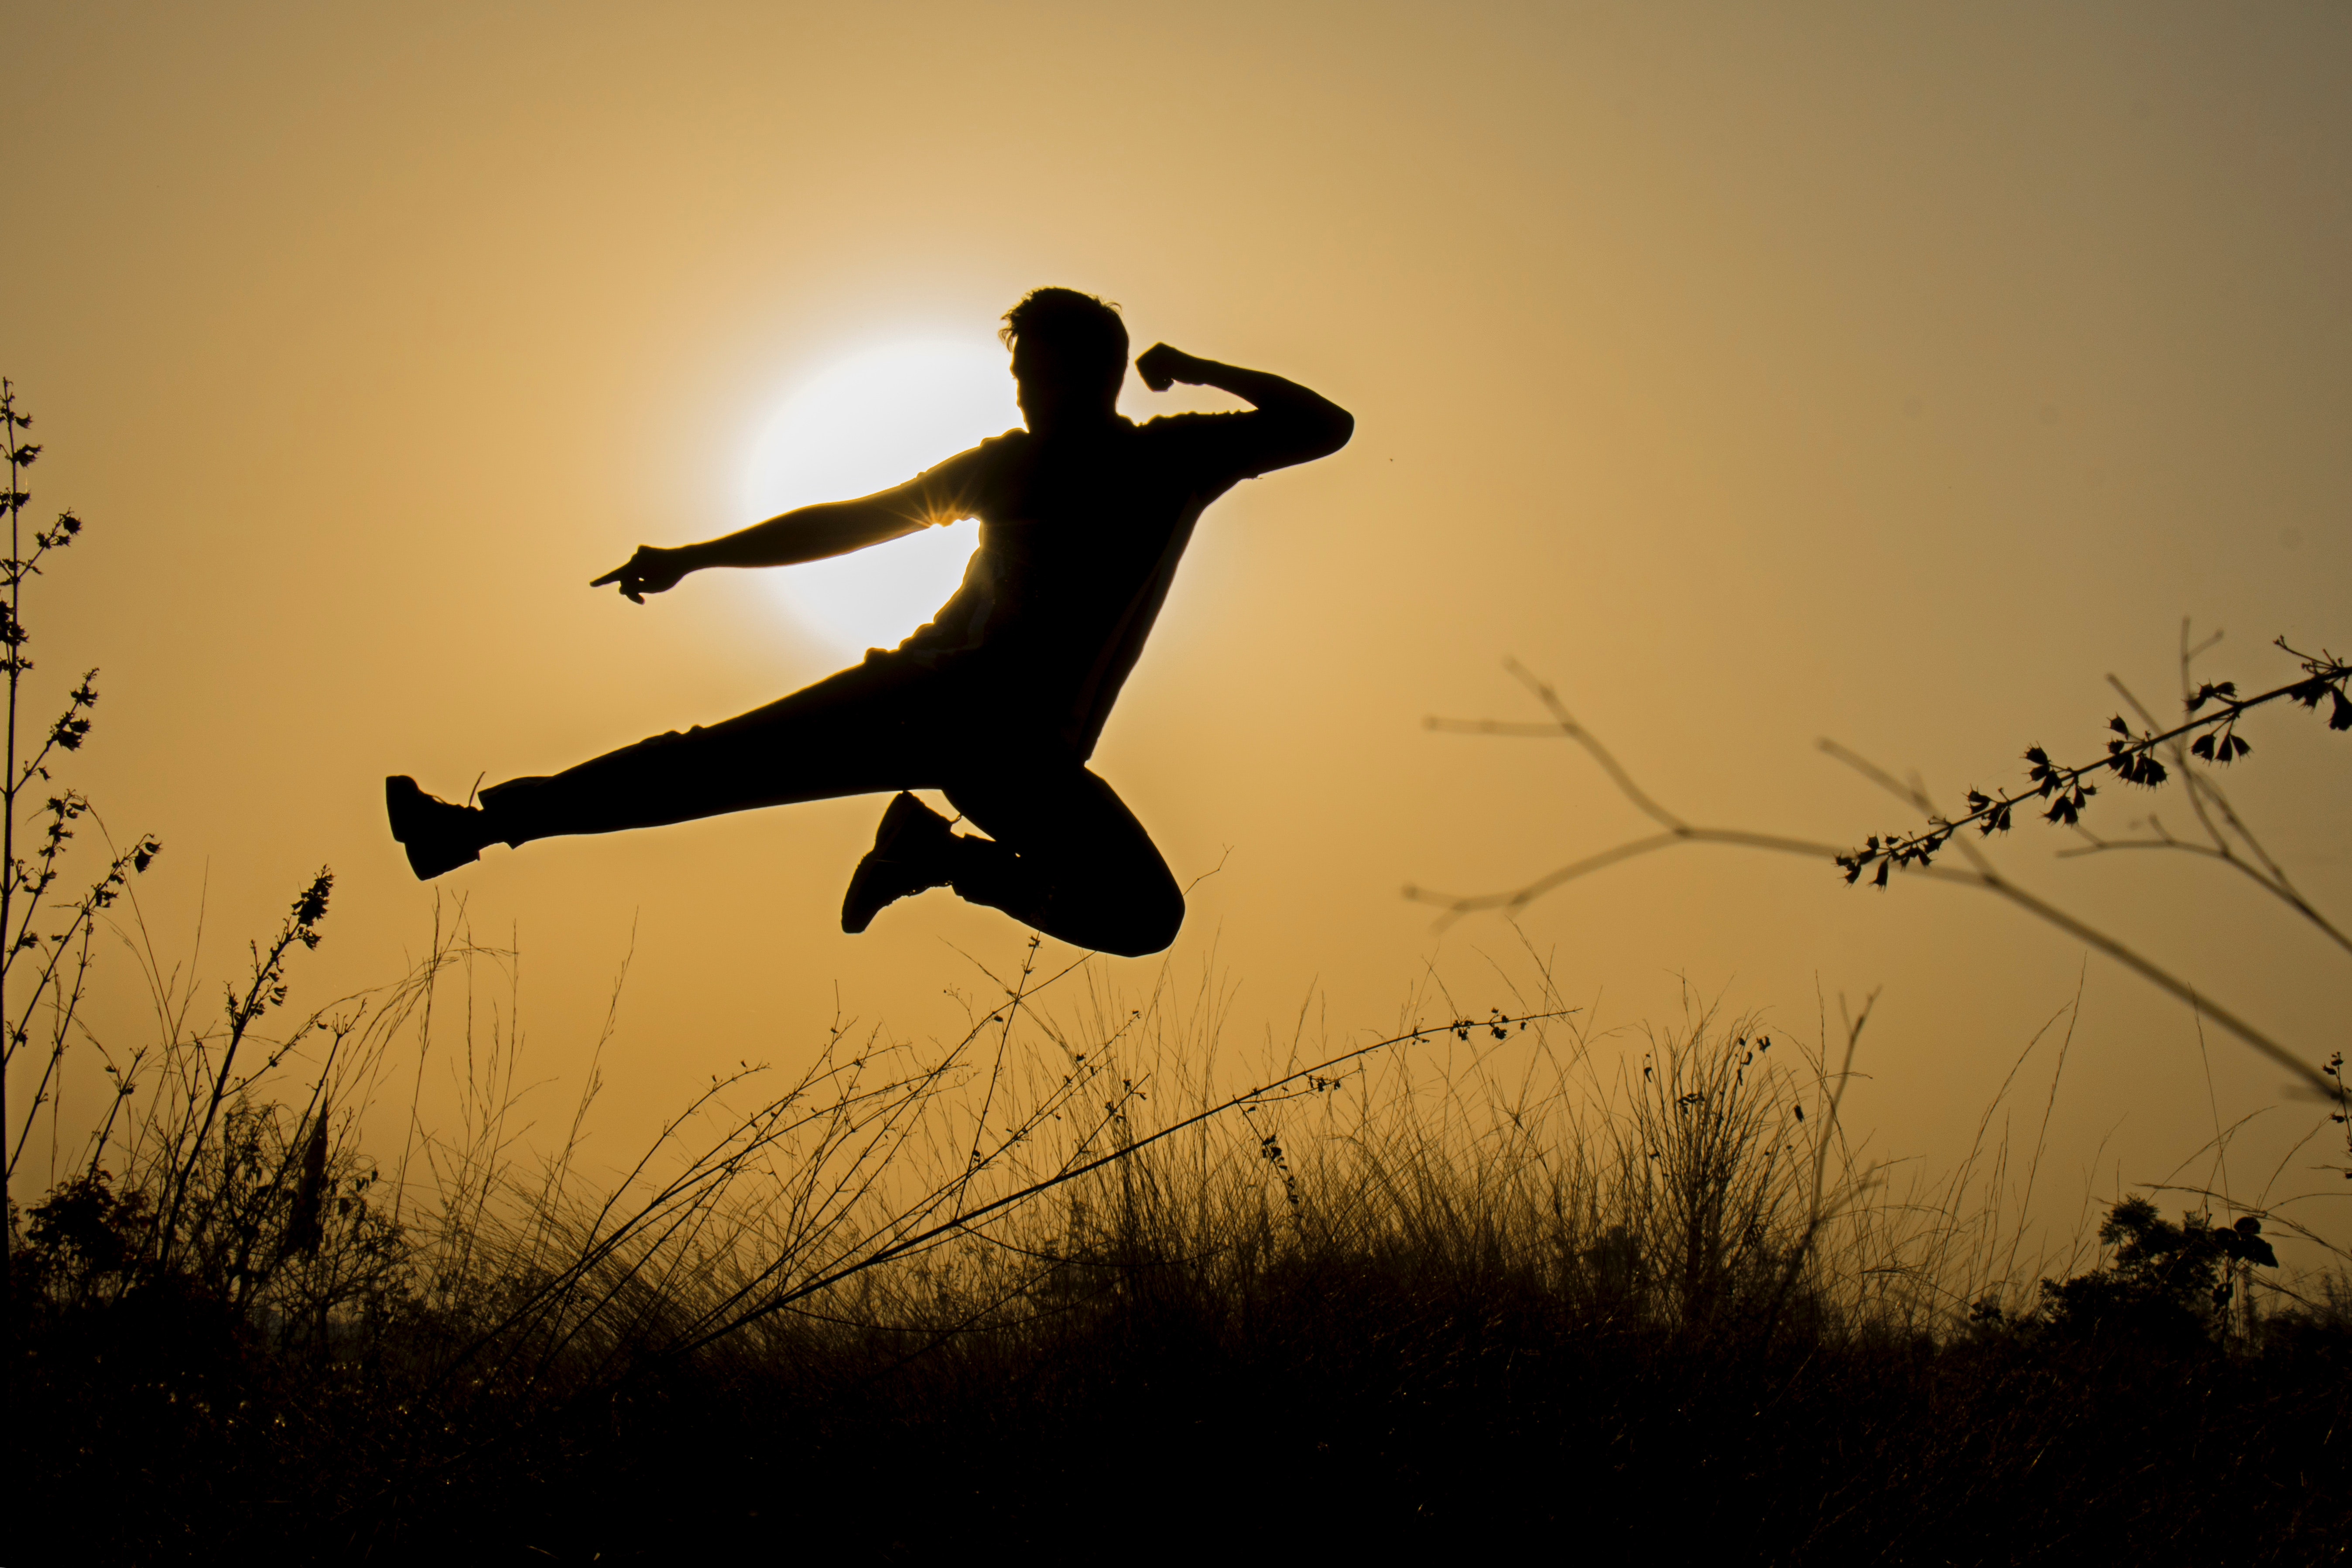
People in nature, jumping, sky, silhouette, happy, Flip acrobatic, tricking, backlighting, photography, flash photography, Athletic dance move, sunset